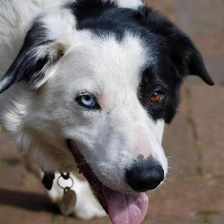
Label: animals